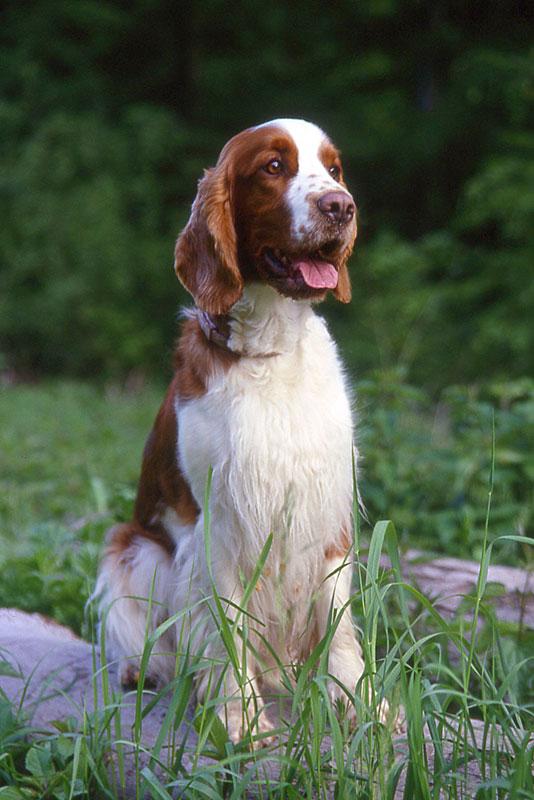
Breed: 202-n000023-Welsh_springer_spaniel